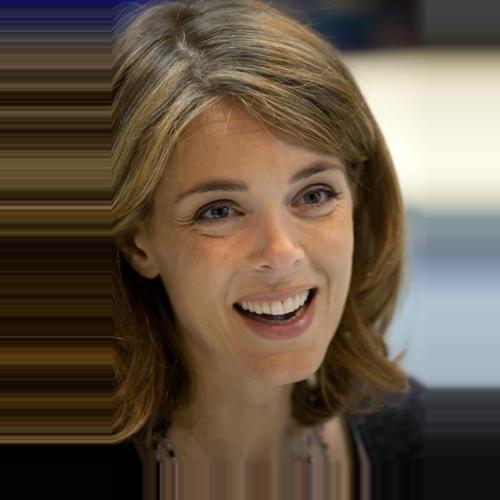
Age: 37